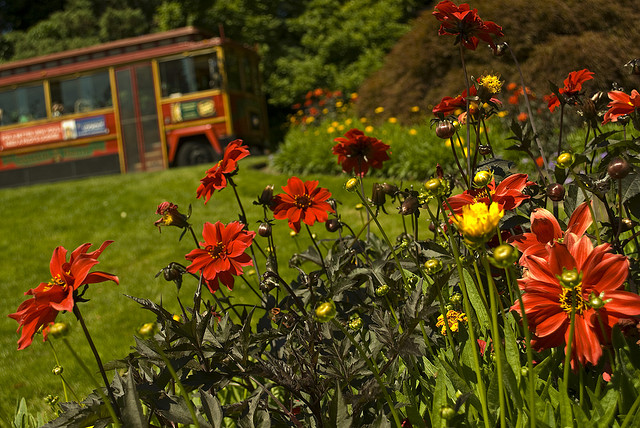
Red and yellow flowers in a garden outside while a train drives by.

This is a field of flowers with a train in the background